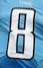
Number: 8